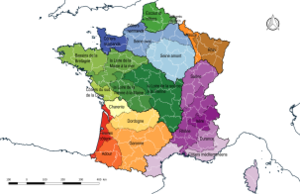
Carte des régions hydrographiques de la France.
Un bassin hydrographique est un bassin versant de grande taille, ensemble du territoire d'un pays drainé par un réseau de cours d'eau et de leurs affluents se déversant vers la mer par une seule embouchure, estuaire ou delta. Les limites d'un bassin hydrographique sont constituées par la ligne de partage des eaux superficielles, déterminée par l'hydrographie de la zone de drainage.